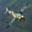
Label: airplane